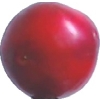
Label: cherry_wax_red